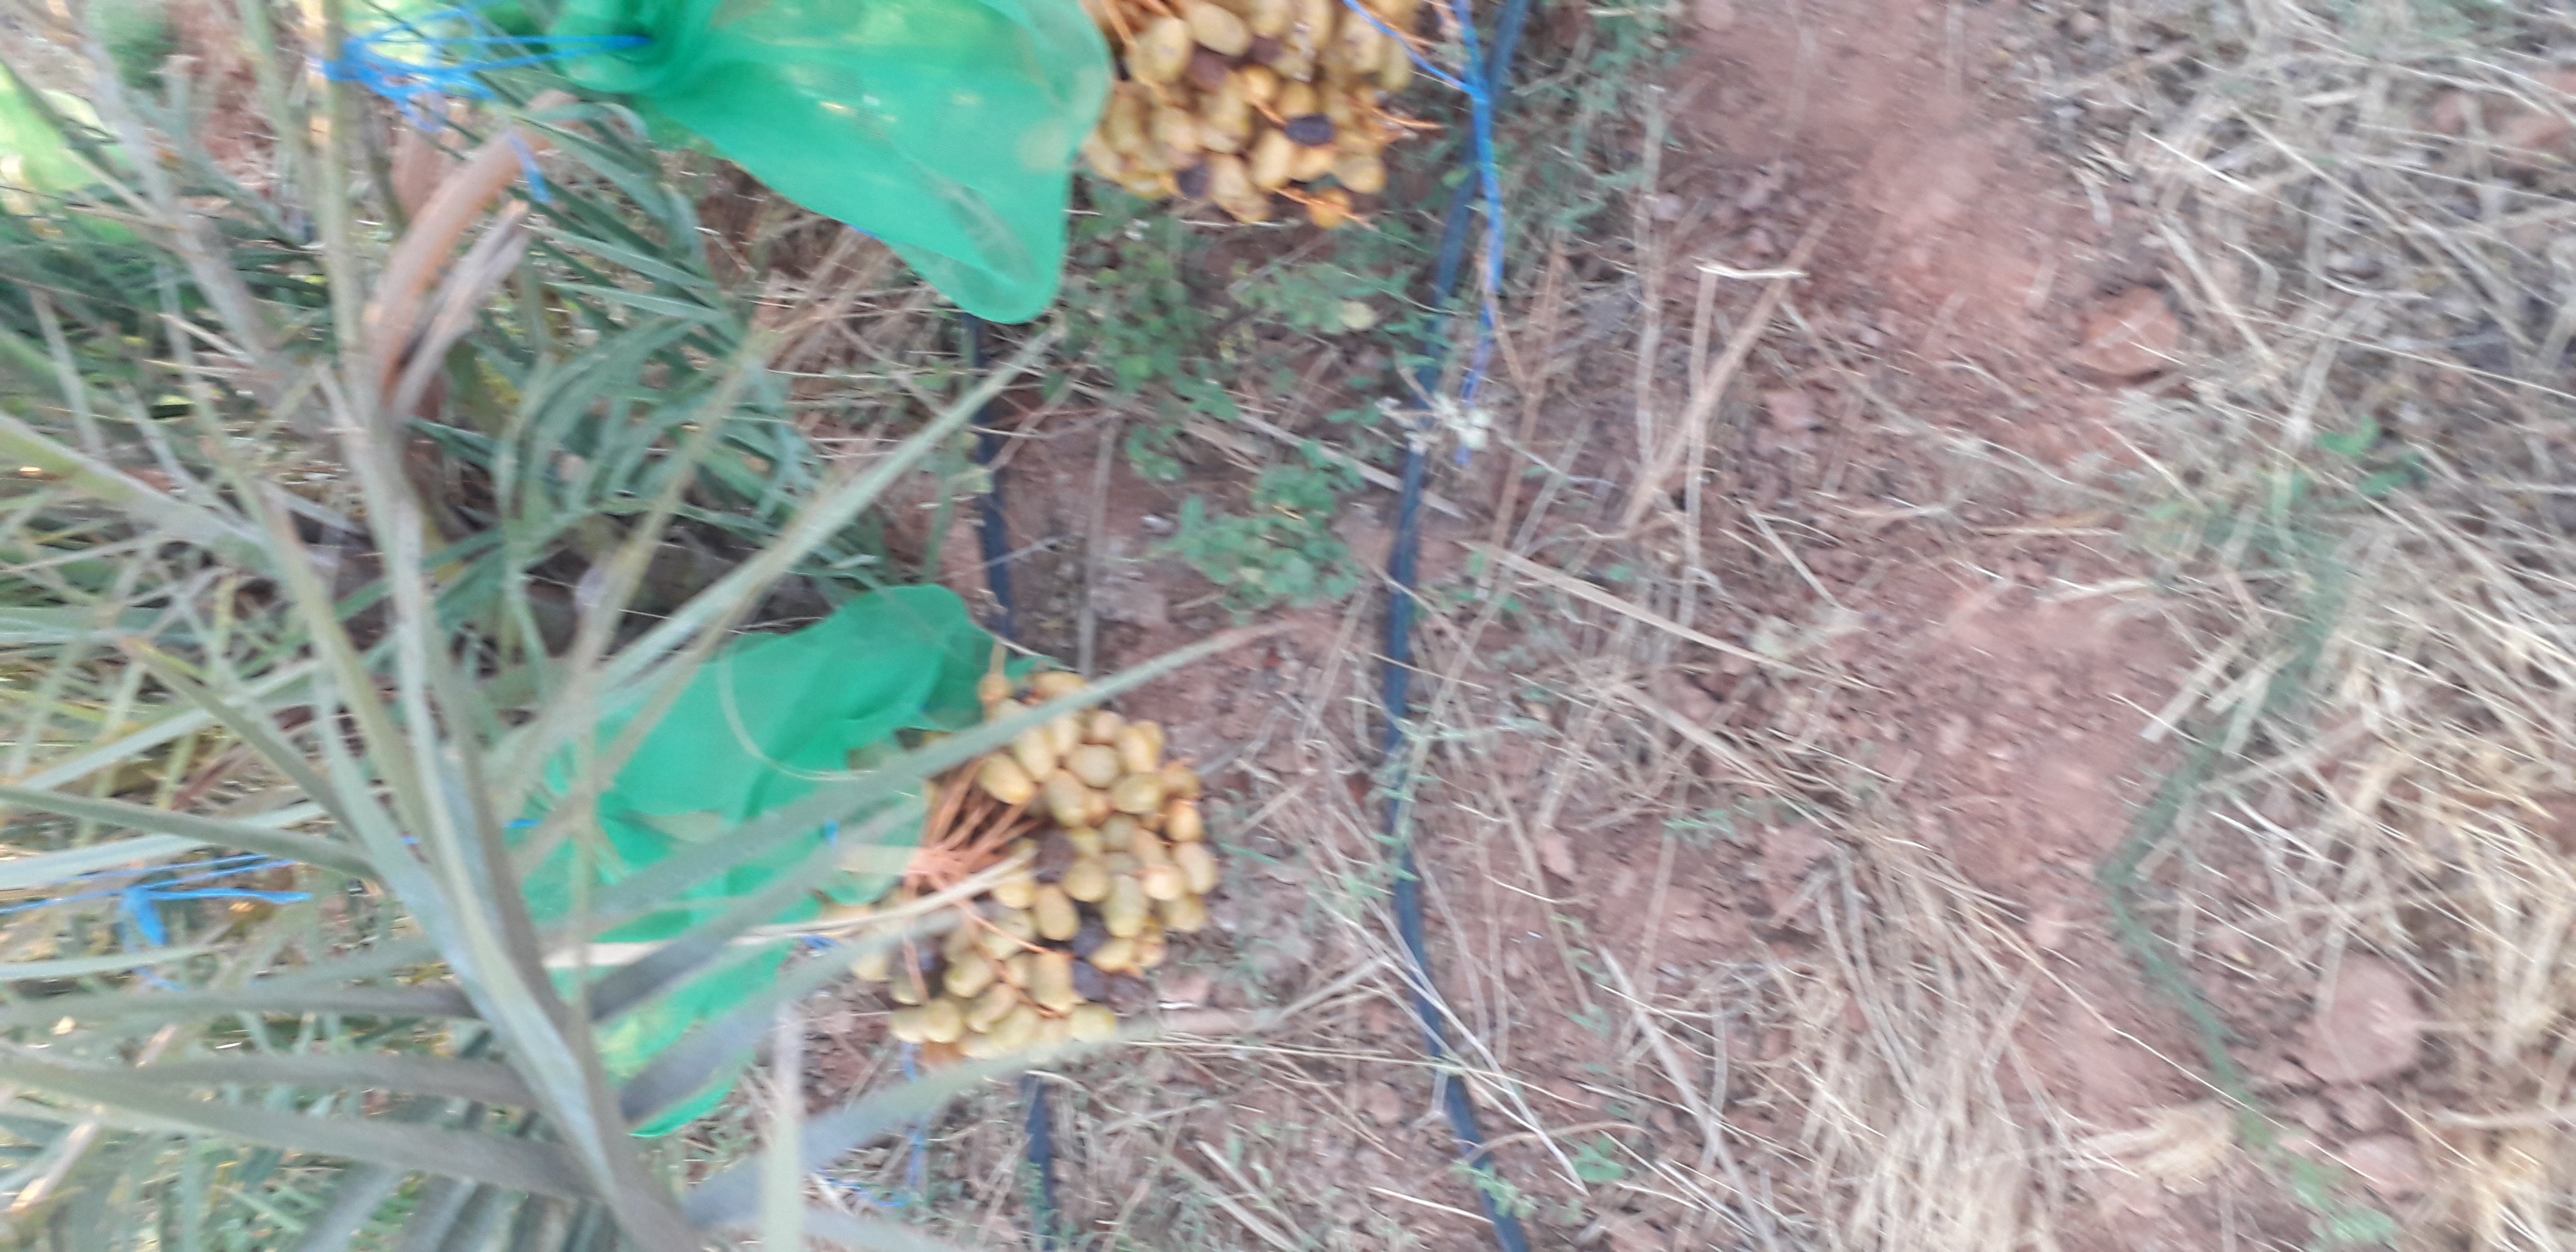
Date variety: Boufagous